Better Things (TV series)

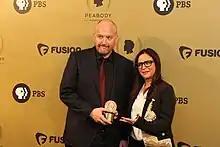
Louis C.K. and Pamela Adlon in 2017

The pilot was ordered by FX on January 18, 2015. It was written by Louis C.K. and Pamela Adlon, and directed by Louis C.K. The story is semi-autobiographically based on Adlon's life.